Antelope Hills expedition

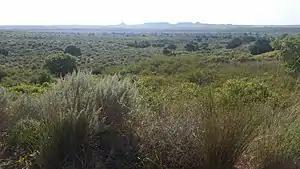
View of the Antelope Hills battlefield, with the Antelope Hills in the background and the Canadian River the midground: The confluence with Little Robe Creek is downstream to the left.

The Antelope Hills expedition was a campaign from January to May 1858 by the Texas Rangers and members of other allied Native American tribes against Comanche and Kiowa villages in the Comancheria. It began in western Texas and ended in a series of fights with the Comanche tribe on May 12, 1858, at a place called Antelope Hills by Little Robe Creek, a tributary of the Canadian River in what is now Oklahoma. The hills are also called the "South Canadians", as they surround the Canadian River. The fighting on May 12, 1858, is often called the Battle of Little Robe Creek.